Smoking in Syria

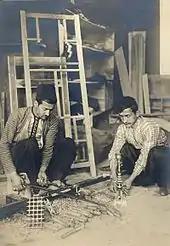
Woodworkers from Damascus, Syria creating wood components for hookah production (19th century)

Smoking in Syria is steadily increasing in popularity amongst the Syrian population, mainly in the forms of cigarettes or narghiles. In Syria, the General Organization of Tobacco manages the growth and exportation of tobacco products. Syrians collectively spend about $600 million per year on tobacco consumption. As of 2010, 20% of women and 60% of men smoke and 98% of the overall population is affected by passive smoking. Narghiles (also known as the hookah or water pipe) and cigarettes are the two main forms of tobacco consumption. Despite the assumption that smoking, specifically the narghile, is embedded in Syrian culture, this phenomenon has only recently become widespread. Health officials are currently working on smoking cessation programs and policies, to remove this idea that smoking in Syria is an essential part of the culture, to educate regarding health effects, and to prevent citizens from smoking in public places.